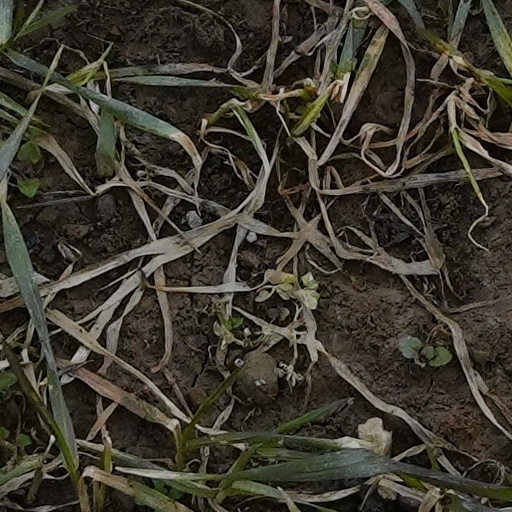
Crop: wheat